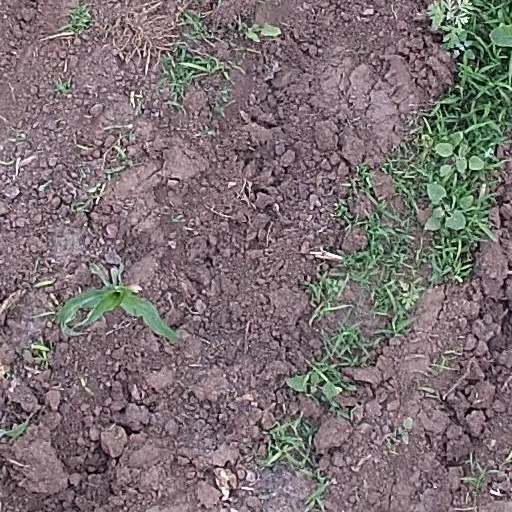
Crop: maize; corn